Describe the emotion expressed in this image:  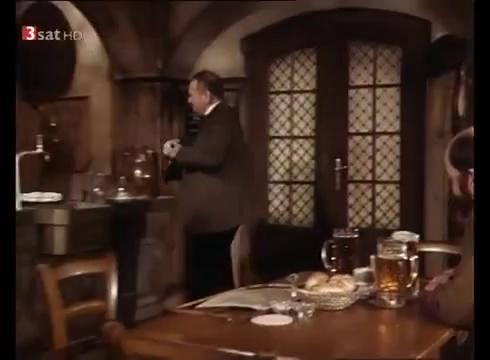
This person displays Fear, valence and arousal with low intensity.